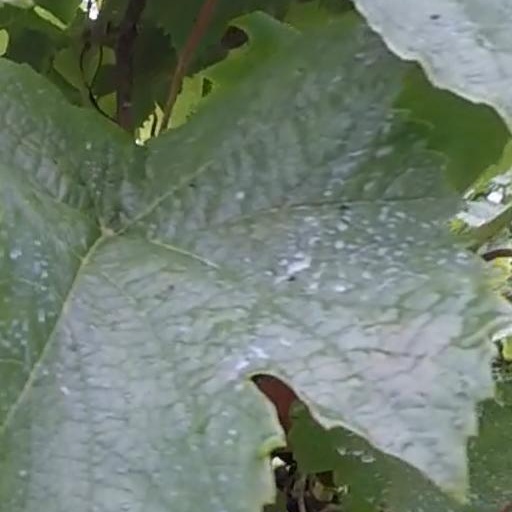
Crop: grape